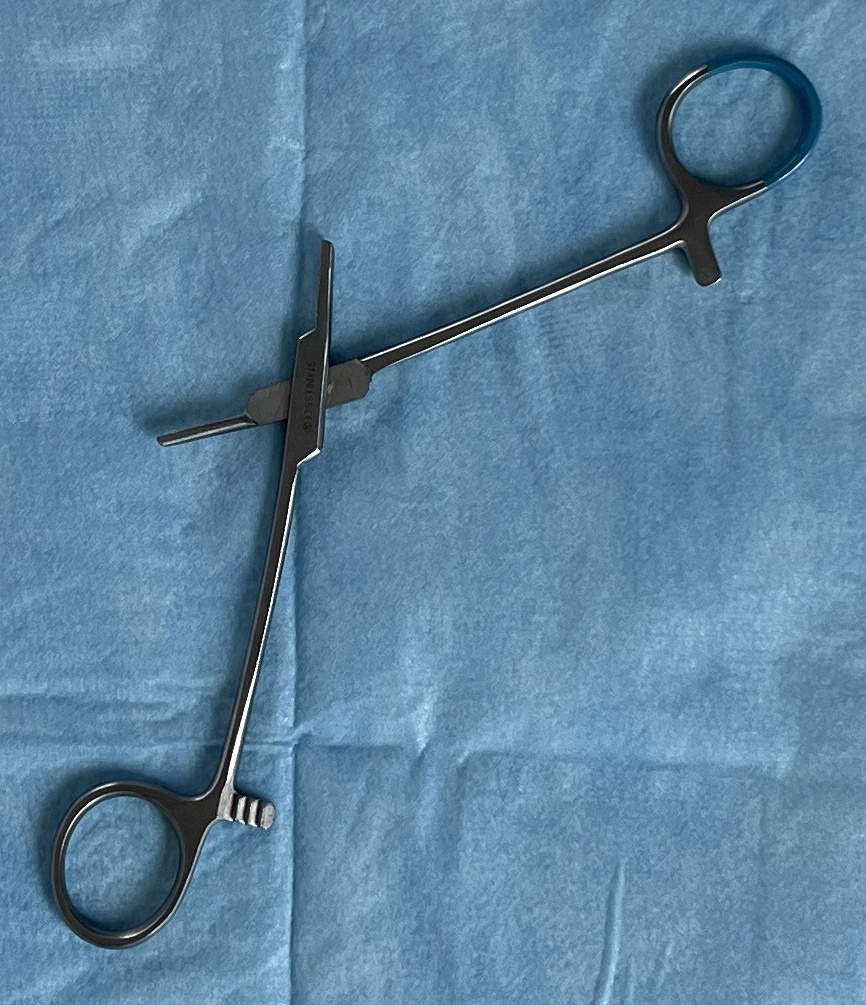
Hinged instrument state: open